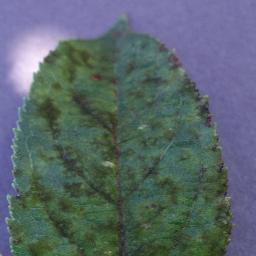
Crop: apple
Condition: scab